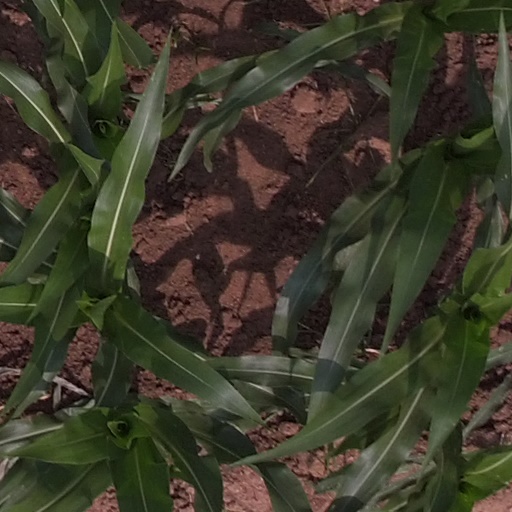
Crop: maize; corn